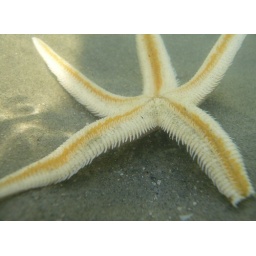
At Folly Beach in South Carolina I stuck my camera in a plastic bag to take this underwater starfish shot.